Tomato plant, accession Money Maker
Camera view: horizontal (90 deg, fisheye); turntable rotation: 300 degrees
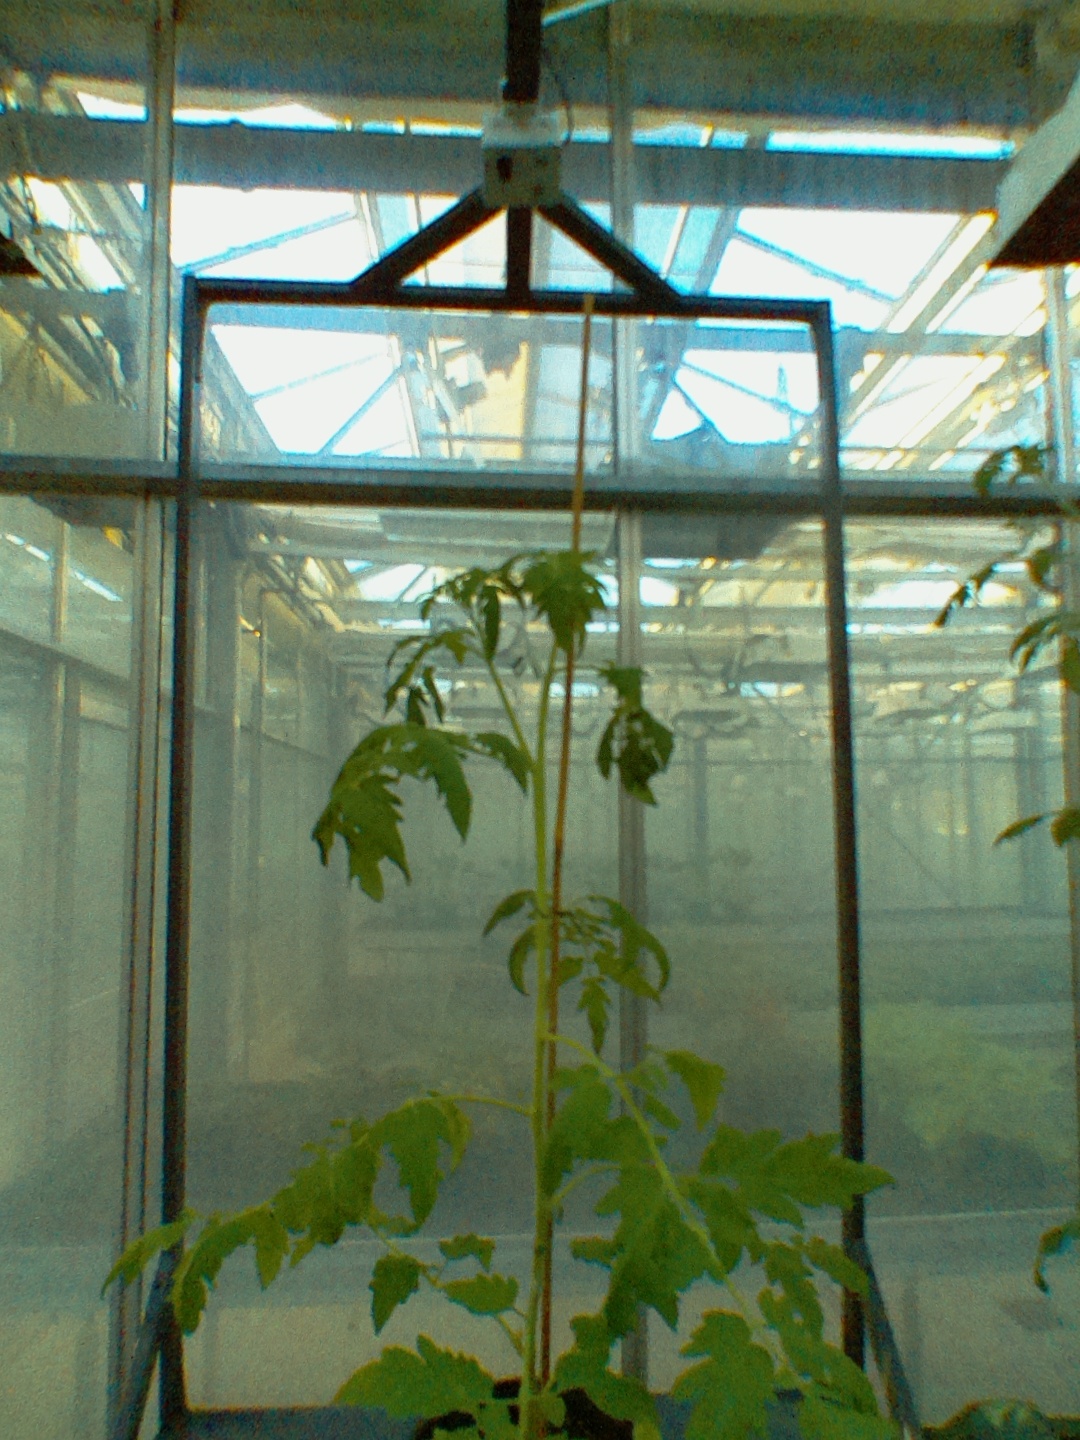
BBCH growth stage 22: 20%-30% Side shoots formed